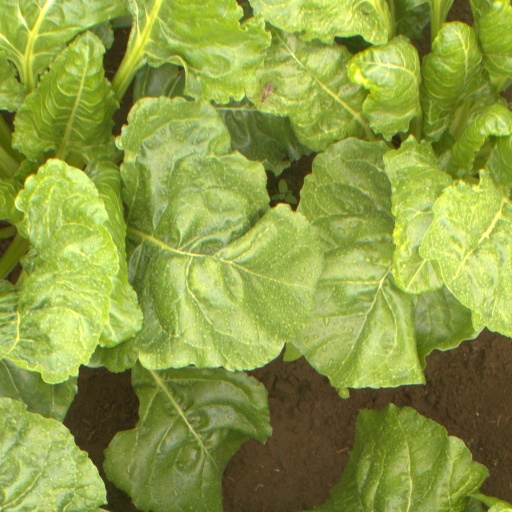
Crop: sugar beet